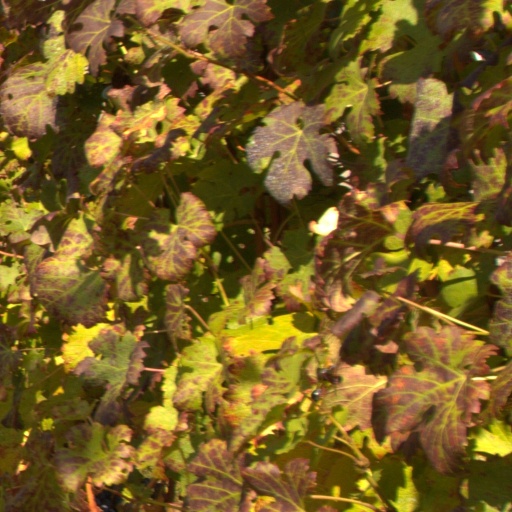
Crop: grape